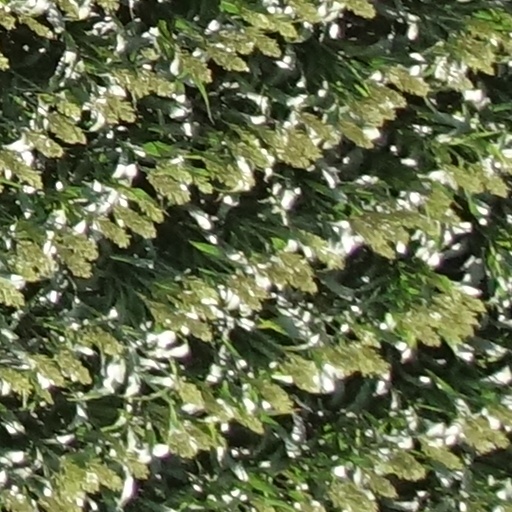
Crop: sorghum